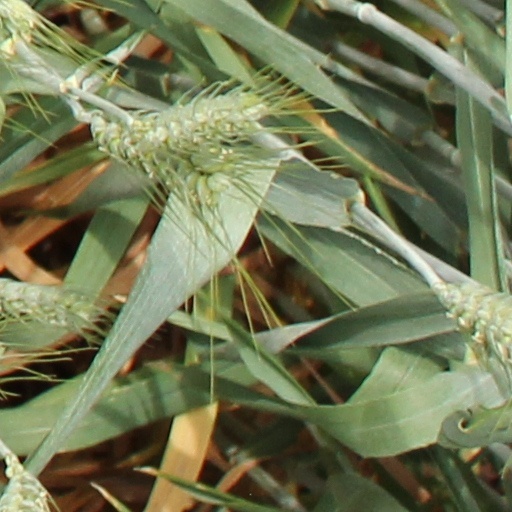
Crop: wheat